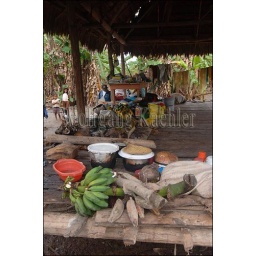
Peru, amazon river basin, near iquitos, maranon river, village, house on stilts, food, bananas